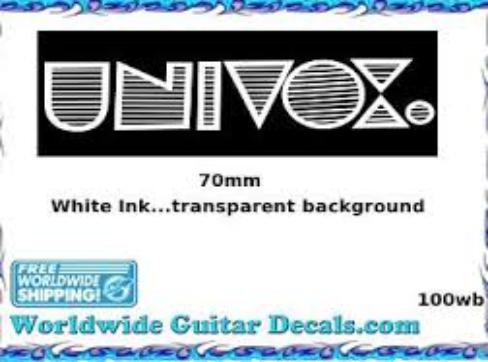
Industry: Electronic